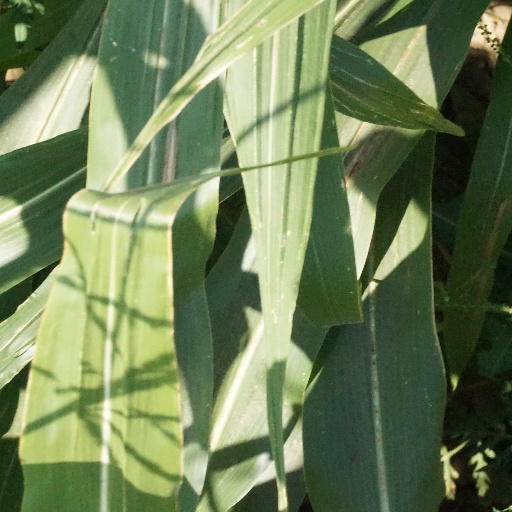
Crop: maize; corn